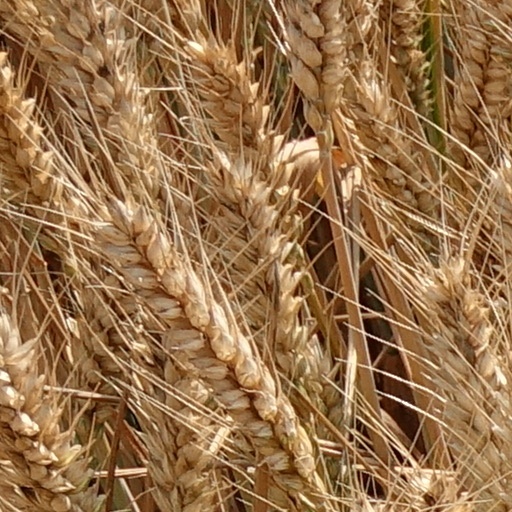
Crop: wheat